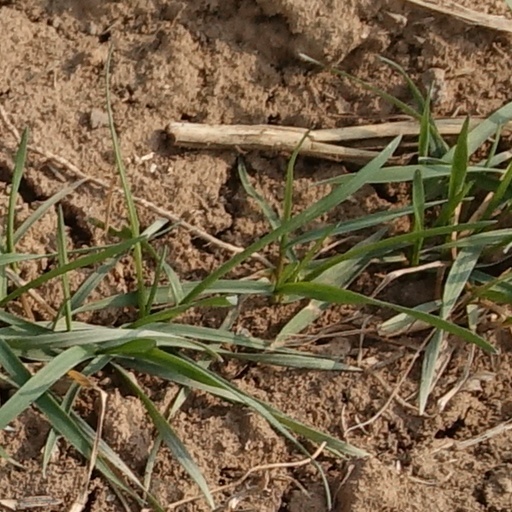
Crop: wheat